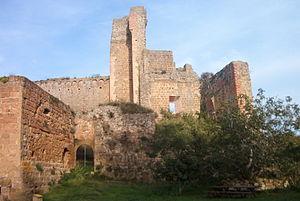
Le comté de Soana était au Moyen Âge un comté souverain dont le territoire s'étendait autour de la petite cité éponyme de Soana.